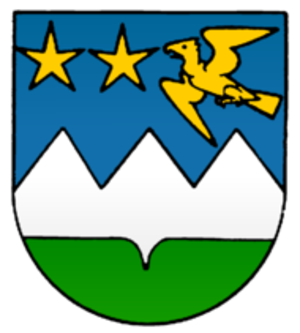
Evolène est une commune suisse du canton du Valais située dans le district d'Hérens.